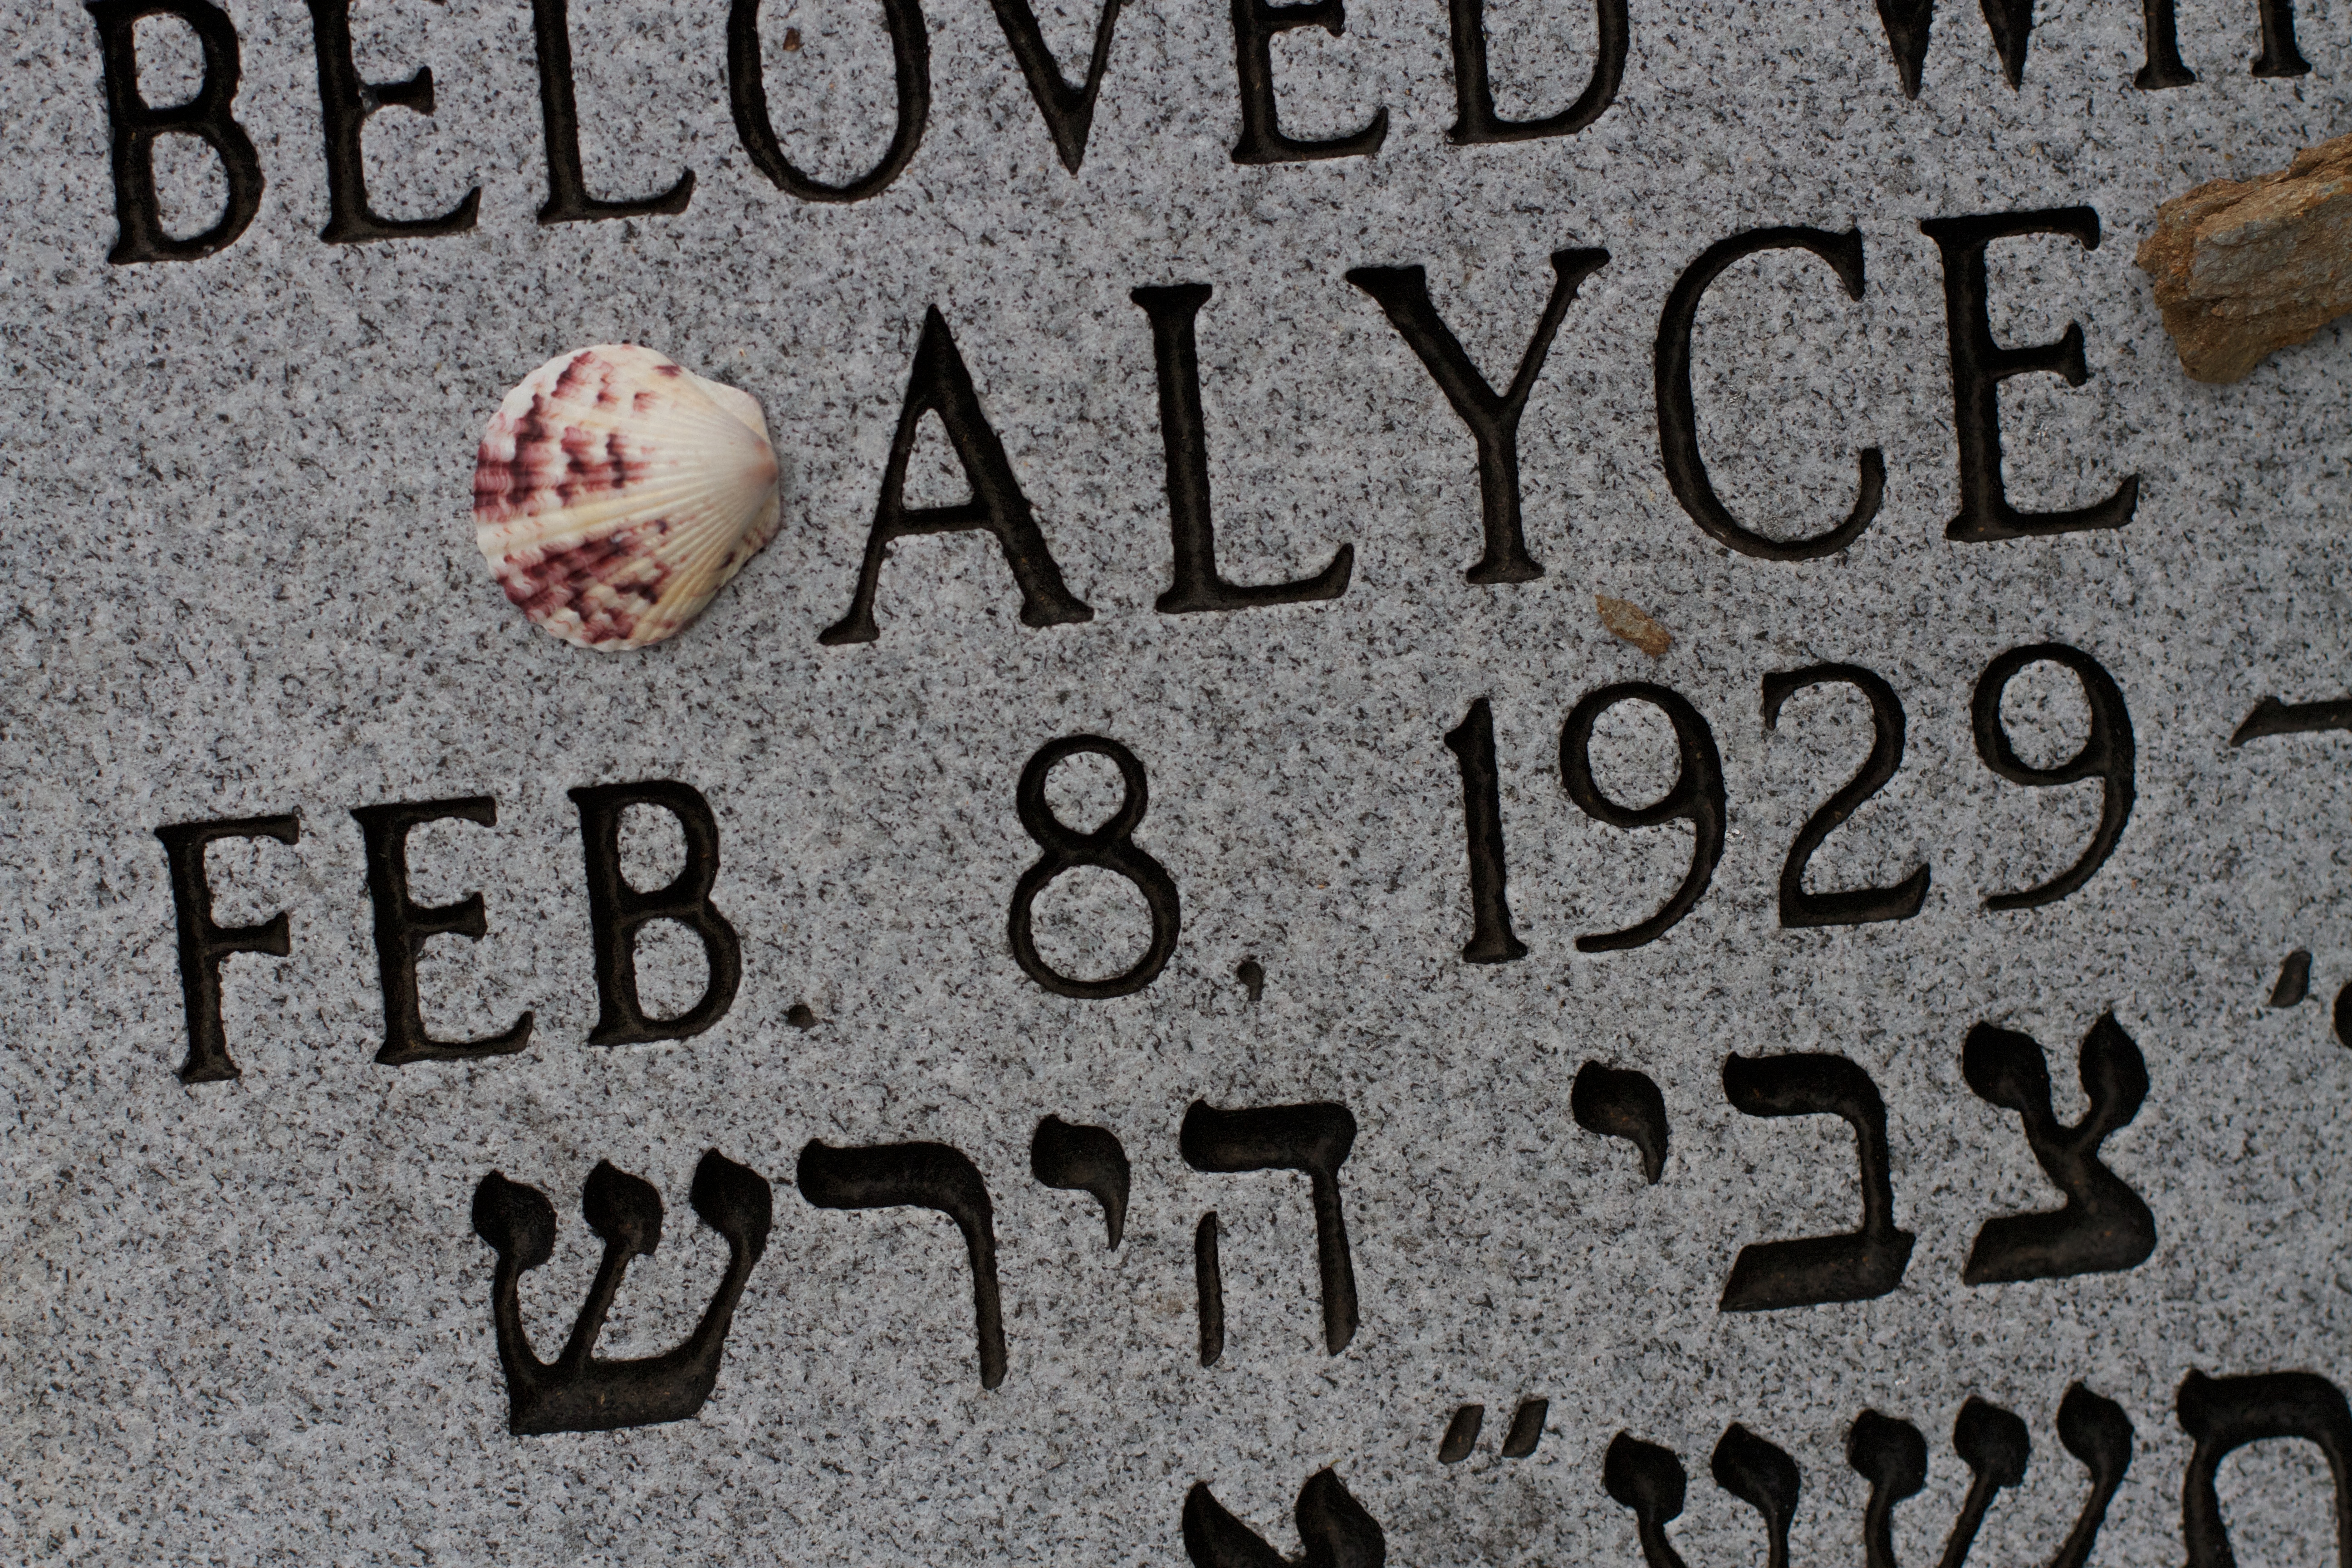
number, wall, font, text, emotion